Fresno, California

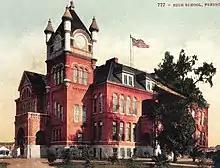
Fresno High School in 1896

Two years after the station was established, county residents voted to move the county seat from Millerton to Fresno. When the Friant Dam was completed in 1944, the site of Millerton became inundated by the waters of Millerton Lake. In extreme droughts, when the reservoir shrinks, ruins of the original county seat can still be observed.